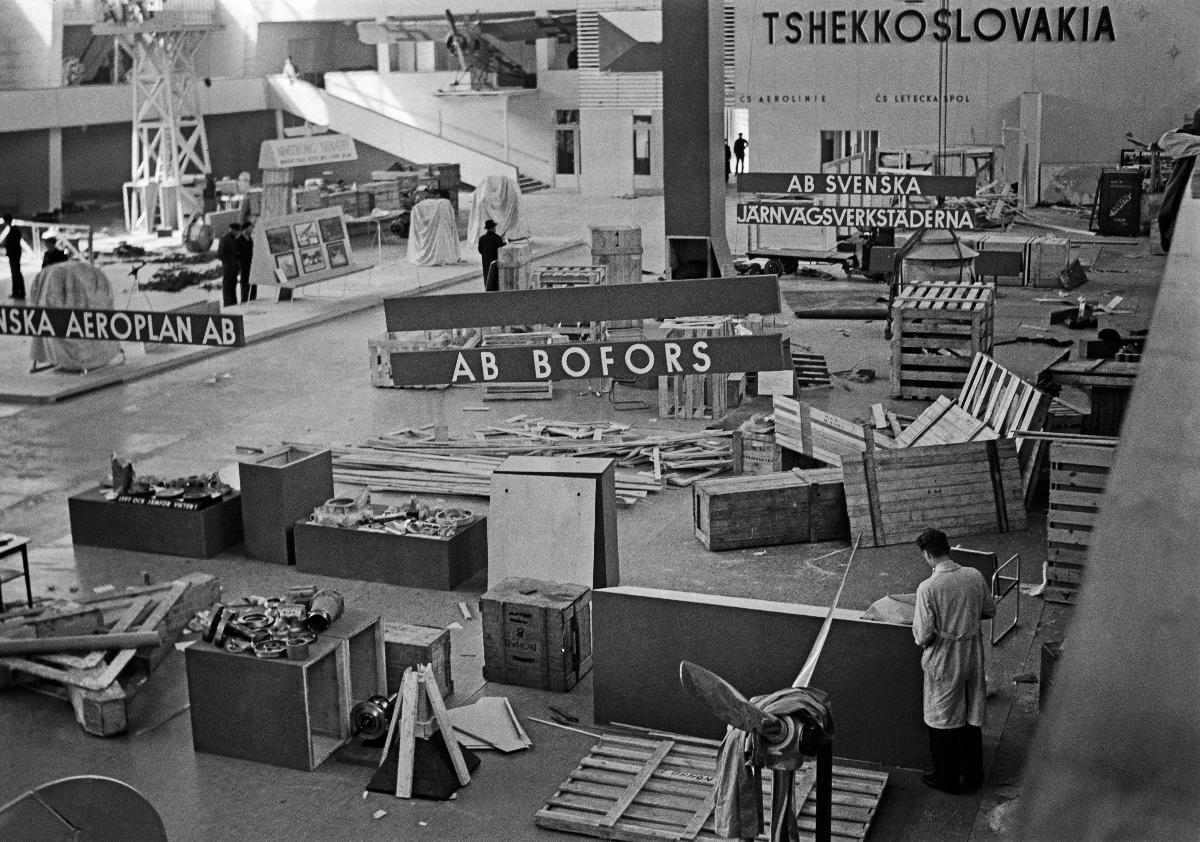
Kansainvälinen ilmailunäyttely SILI Helsingin Messuhallissa
Internationella luftfartsutställningen SILI i Helsingfors Mässhall; International Aviation Expo SILI at Helsinki Fair Hall
sisällön kuvaus: Kansainvälinen ilmailunäyttely SILI Helsingin Messuhallissa toukokuussa 1938. Näyttelyn on päättynyt ja osastoja puretaan. content description: The International Aviation Expo SILI at Helsinki Fair Hall in May 1938. The exhibition has ended and the departments are dismantled. innehållsbeskrivning: Internationella luftfartsutställningen SILI i Mässhallen i Helsingfors maj 1938. Utställningen är avslutad och avdelningarna nedmonteras.
Kuvaaja: Sundström, Hugo, kuvaaja
Vuosi: 1938
Paikka: Suomi, Uusimaa, Helsinki
Aiheet: HBL; messut (tapahtumat); näyttelyt; ilmailu; lentokoneet; Bofors; trade fairs; exhibitions; aviation; airplanes; fairs; expositions; expos; aeroplanes; mässor (evenemang); utställningar; luftfart; flygplan; mässor; flyg